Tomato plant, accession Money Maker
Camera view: tilt-top (135 deg); turntable rotation: 0 degrees
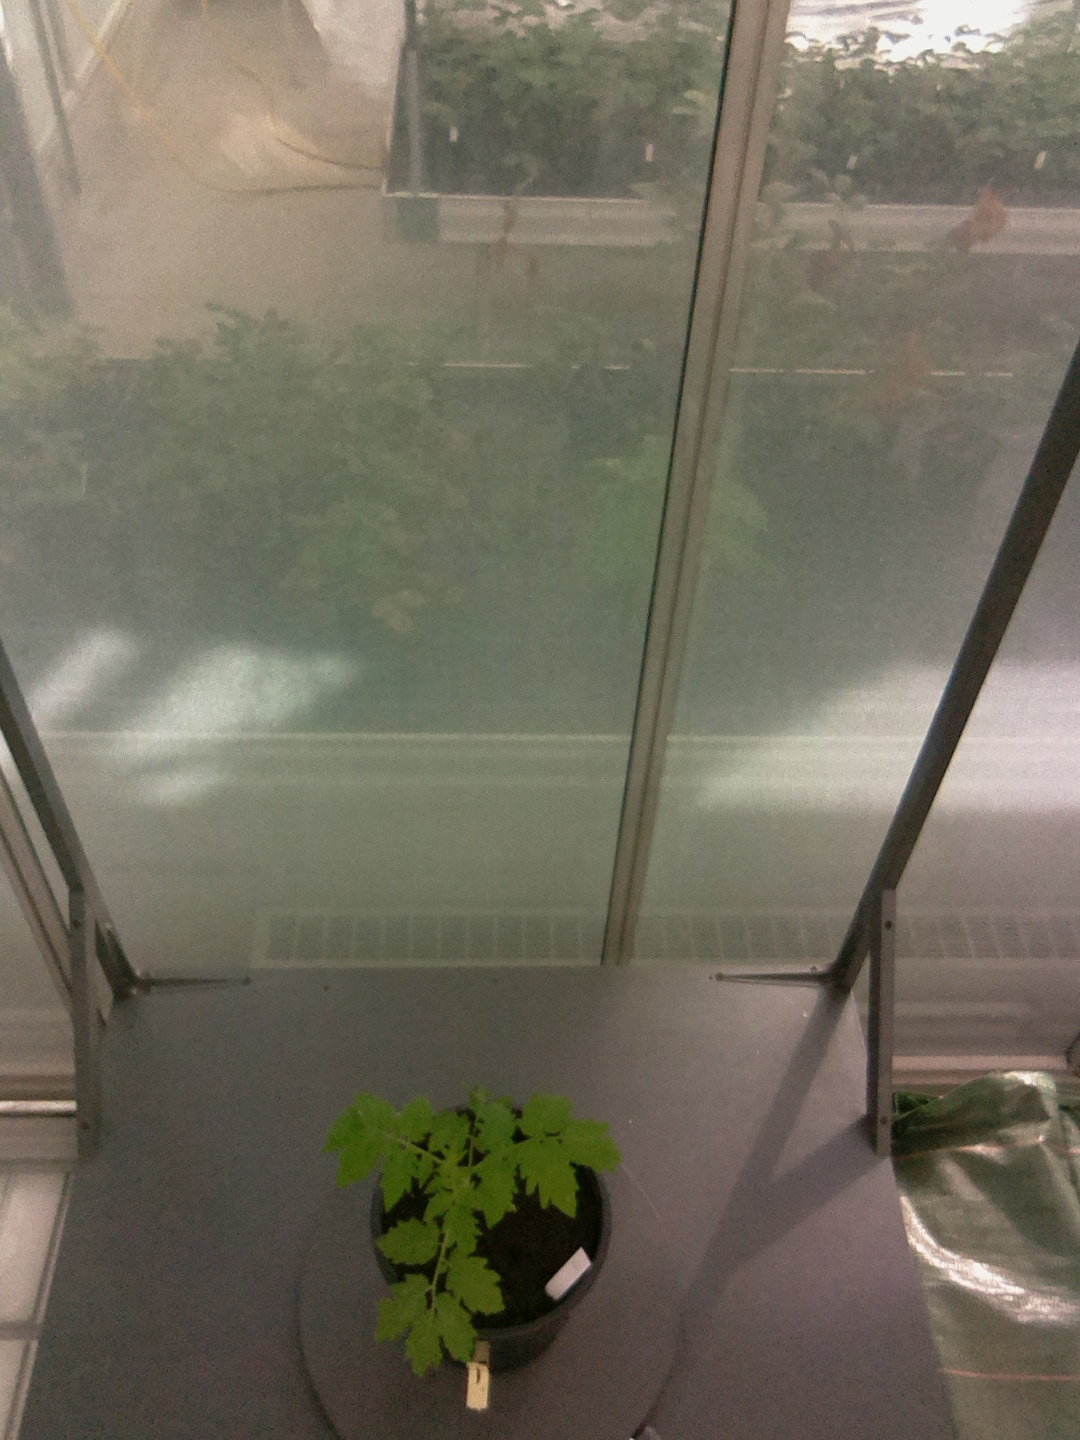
BBCH growth stage 13: 6 of true leaves visible